National Union Party (United States)

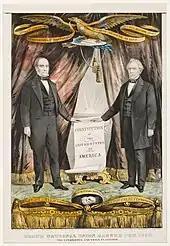
John Bell (left) and Edward Everett, candidates of the Constitutional Union Party in 1860

Creation of a "Union Party" was a frequent proposition in the decade preceding the American Civil War. During the presidency of Millard Fillmore, Daniel Webster and others envisioned the Union Party as a vehicle for political moderates to support the Compromise of 1850 against attacks from abolitionists and secessionist Fire-Eaters. The Union Party movement failed to displace the established party system; however, some state parties lingered into the 1850s. The decline and collapse of the Whig Party after 1854 prompted a national political realignment in which members of the anti-extensionist Free Soil Party joined Whig and Democratic opponents of the Kansas-Nebraska Act to organize the Republican Party on a broad antislavery basis. In the 1856 presidential election, the Republican candidate John C. Fremont polled a plurality of votes cast in the free states, making the Republicans the largest party in the North. However, a significant number of ex-Whigs, including various opponents of the Democrats in the slave states, remained aloof from the new Republican organization, in part because of the party's reputation for abolitionism. Many of these conservatives joined the Constitutional Union Party that nominated John Bell and Edward Everett in the 1860 presidential election. The Bell-Everett ticket carried the states of Kentucky, Tennessee, and Virginia, ran second in the remaining slave states, and claimed 14% of the popular vote in Massachusetts, but the Republicans won the votes of most former Whigs and thus the election.